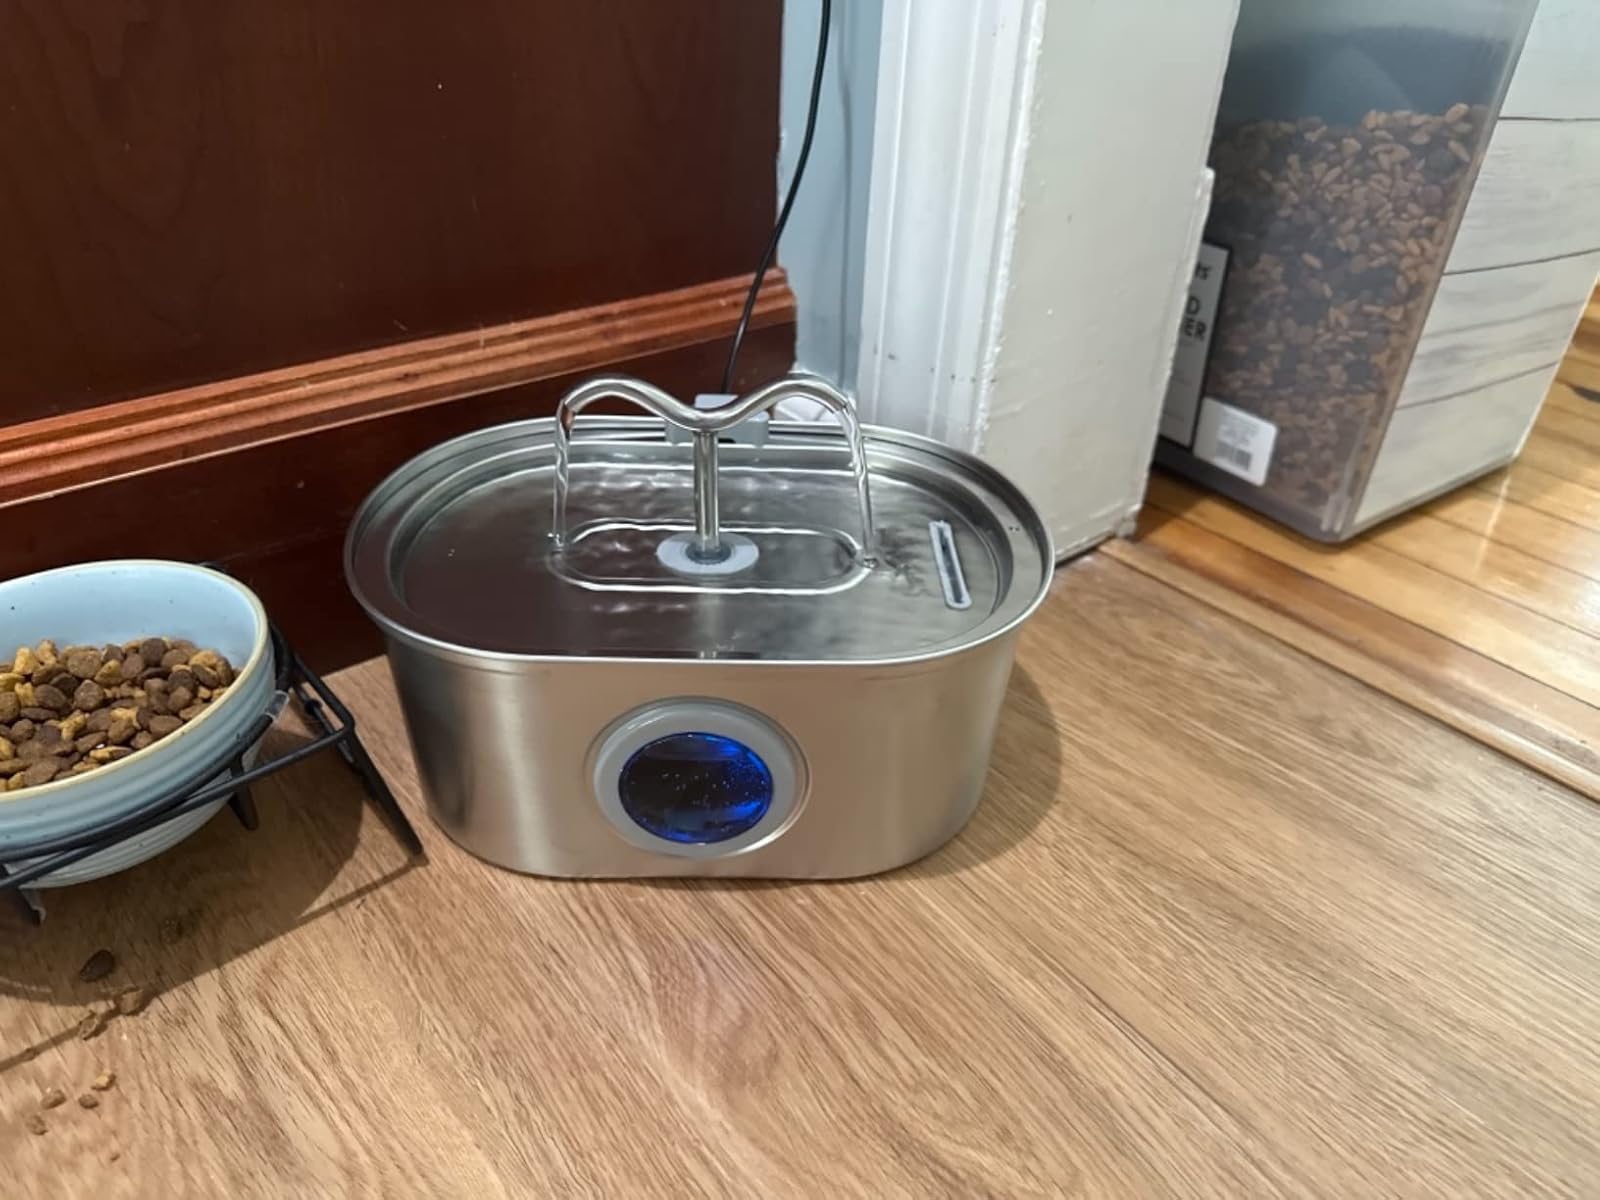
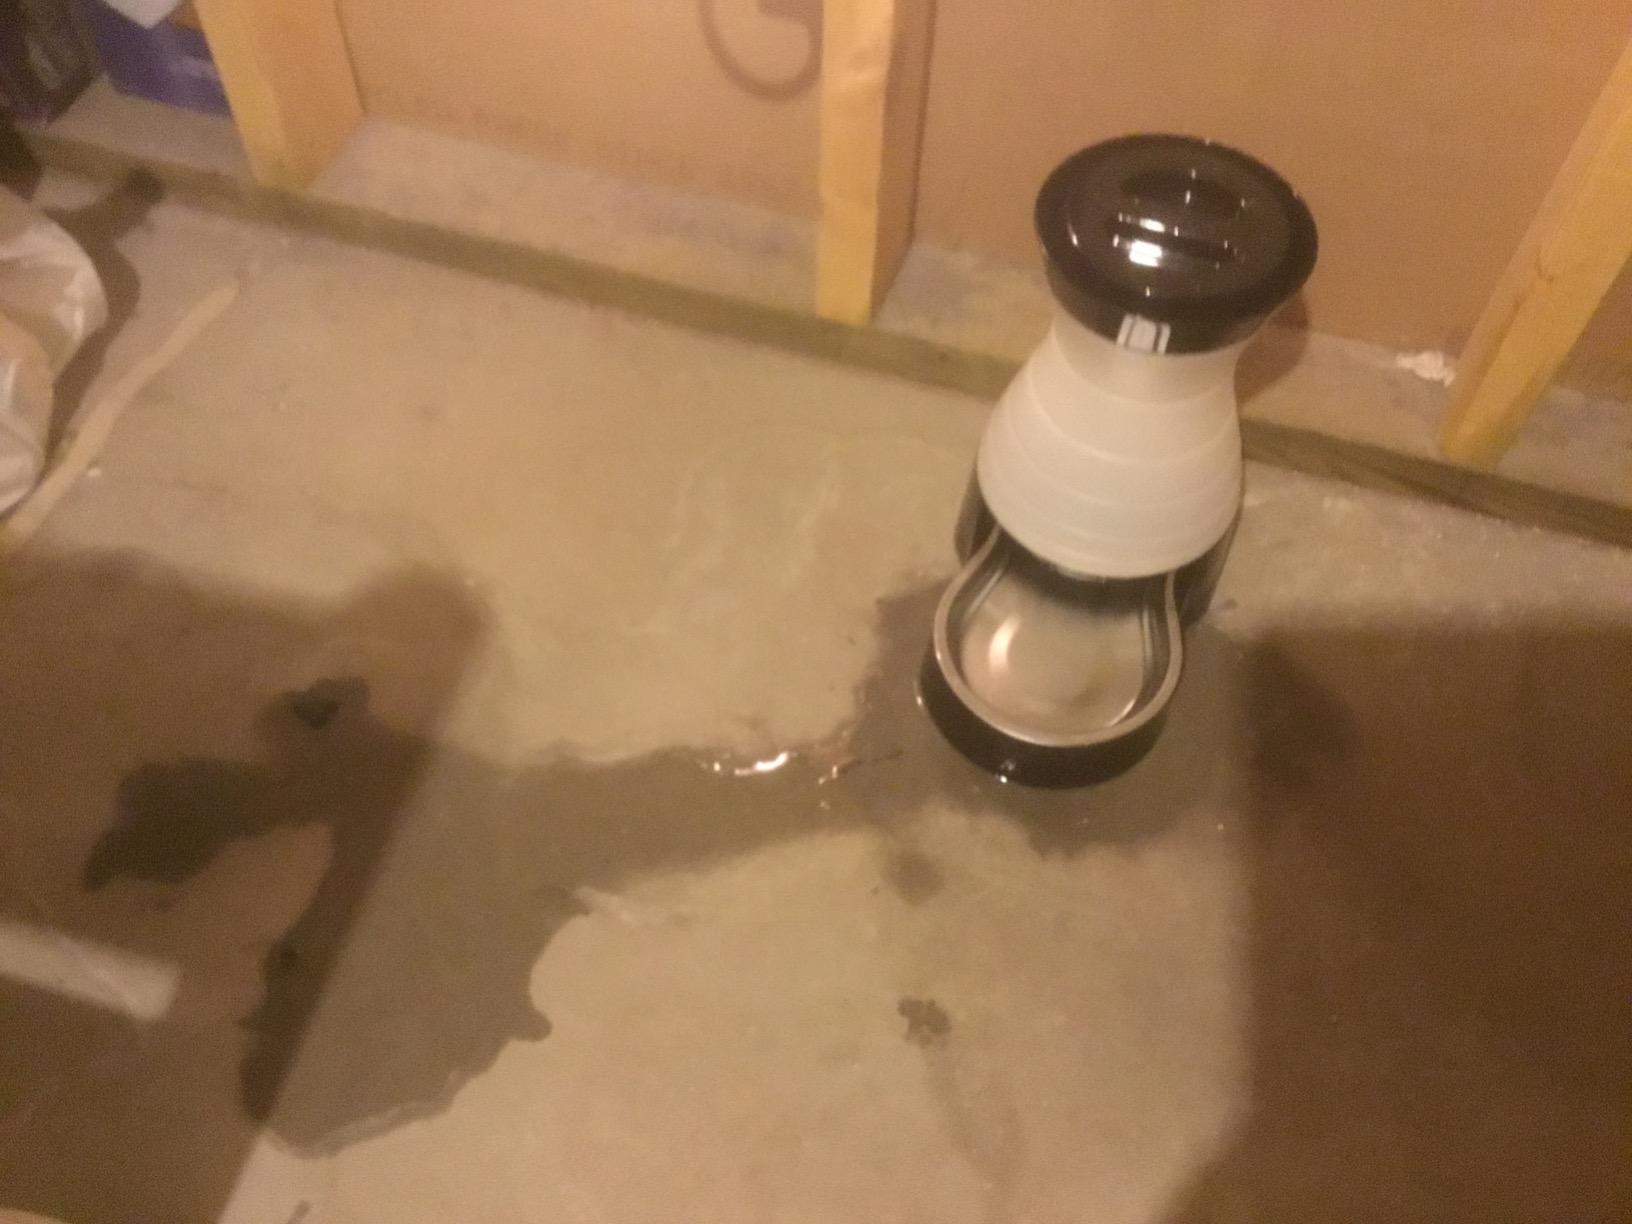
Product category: items_bowl
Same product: no